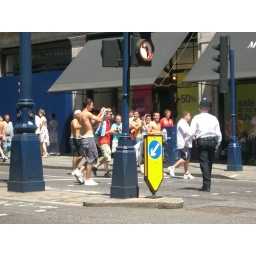
Police arrest a bunch of loud hot topless football supporters kicking a ball around on regents street and chanting.